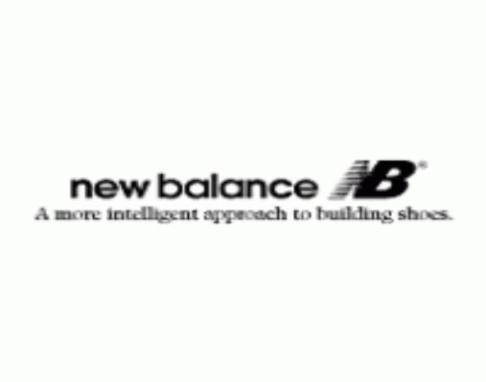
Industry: Clothes